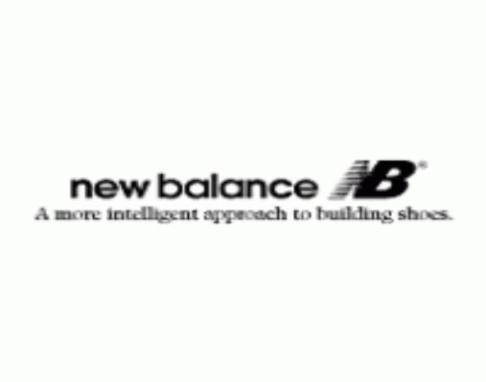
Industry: Clothes